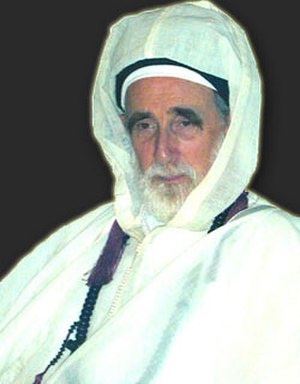
Abdalqadir as-Sufi
Abdalqadir as-Sufi er en sufistisk sheikh og leder af Darqawi-Shadhili-Qadiri Tariqa, grundlægger af Murabitun World Movement og forfatter af mange bøger om islam, sufisme og politiske teorier. Han blev født i Skotland og var, før sin omvendelse til islam i 1967, dramatiker og skuespiller.